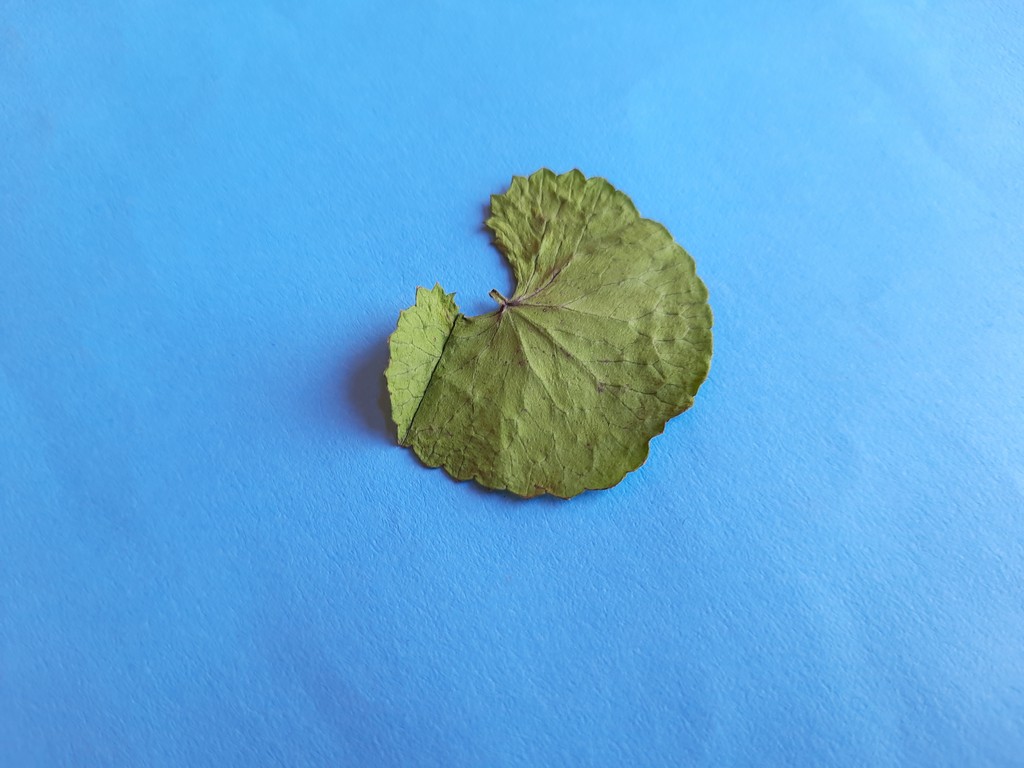
Label: Dried